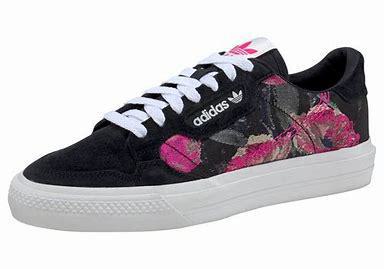
Brand: Adidas
Model: Continental Vulc